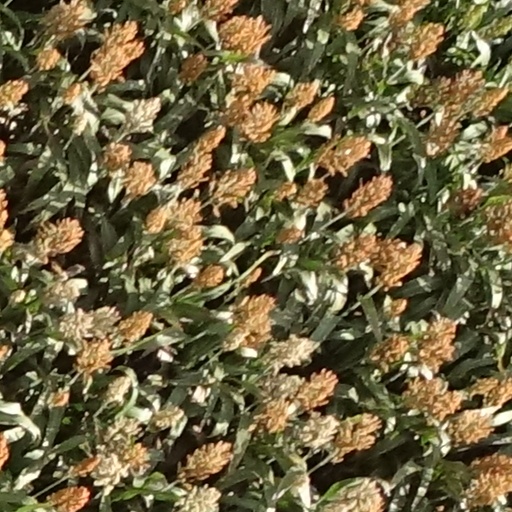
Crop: sorghum